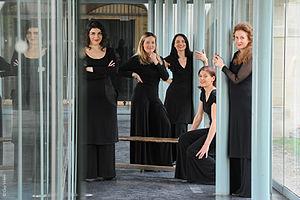
Photo de l'ensemble De Caelis
L'Ensemble De Caelis est un ensemble vocal a cappella dirigé par Laurence Brisset. Créé en 1998, De Caelis est spécialisé dans l’étude et l'interprétation de musique médiévale sacrée et profane, du XIᵉ siècle à l’aube de la Renaissance.